John Barefoot

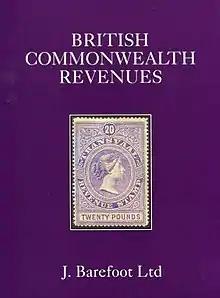
"British Commonwealth Revenues", 10th edition, 2019.

Barefoot was also the editor of the "Journal of Chinese Philately".